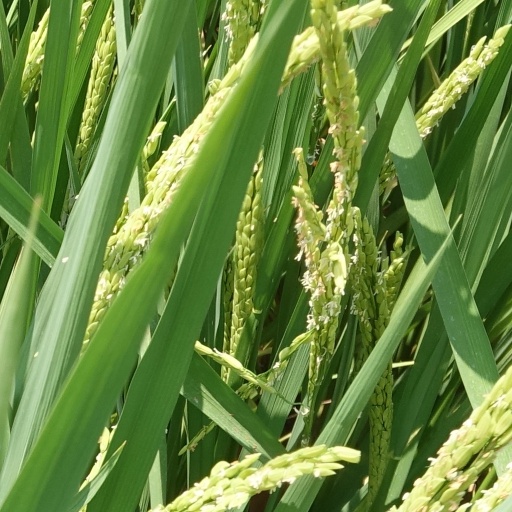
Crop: rice